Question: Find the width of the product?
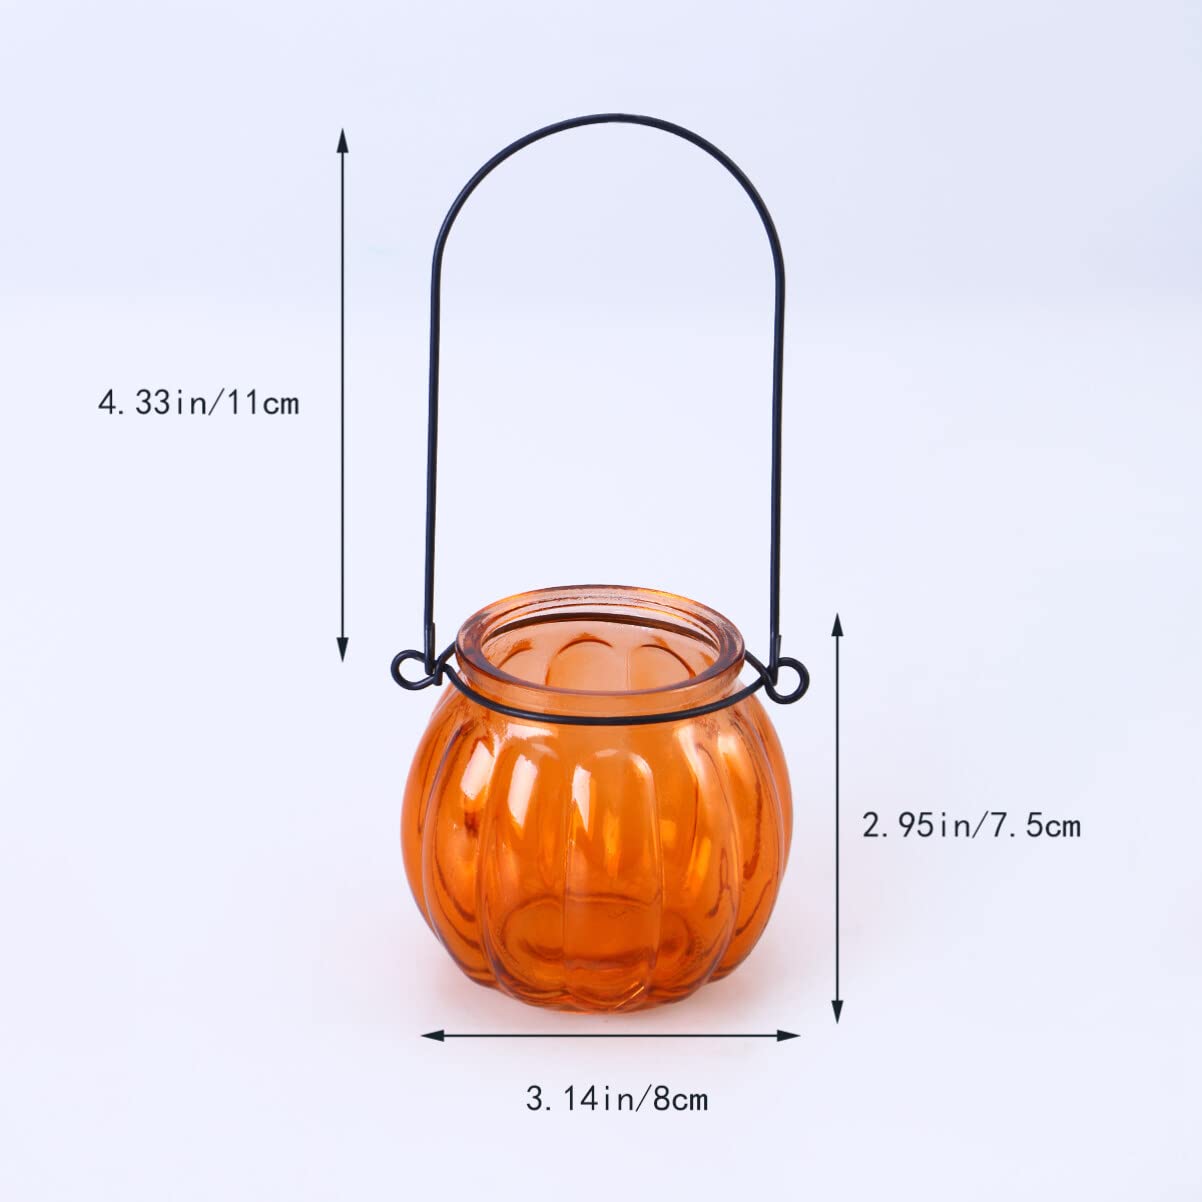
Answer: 8.0 centimetre